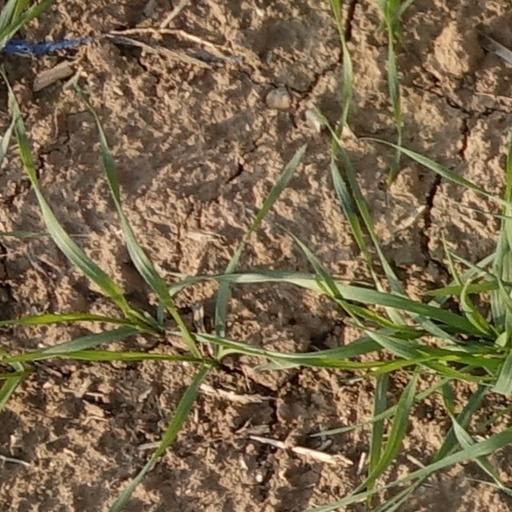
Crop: wheat